The Blackout (2019 film)

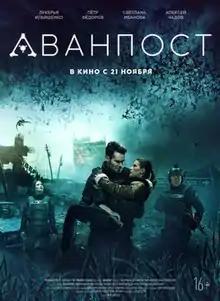
Theatrical release poster

The Blackout is a 2019 Russian science fiction action thriller film directed by Egor Baranov and starring Pyotr Fyodorov. It had its world premiere at the Cinequest Film & Creativity Festival on 15 March 2019 and was released in the Russian Federation on 21 November 2019. The film is about an event that suddenly plunges the entire world into darkness, rapidly destroying life on Earth except for a small area in Eastern Europe. It received generally mixed reviews from film critics.